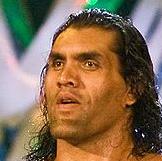
Age: 35